Benjamin Nivet

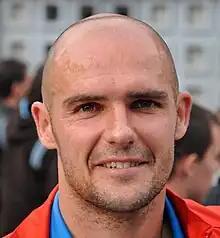
Nivet in 2010

Benjamin Nivet (born 2 January 1977) is a French former professional footballer who played as an attacking midfielder.